Tostitos

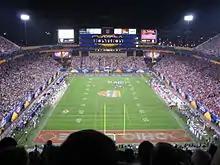
The 2006 Tostitos Fiesta Bowl

From 1995 to 2014, Tostitos was the title sponsor of the Fiesta Bowl, one of the four American college football games that would make up the Bowl Championship Series, the former unofficial national championship of the Division I Football Bowl Subdivision (formerly Division I-A). The game was played at Sun Devil Stadium in Tempe, Arizona through 2006 before moving to University of Phoenix Stadium in Glendale, Arizona in 2007. On June 9, 2014, Frito-Lay withdrew their sponsorship of the Fiesta Bowl citing the higher costs of sponsoring the event through the new College Football Playoff system.